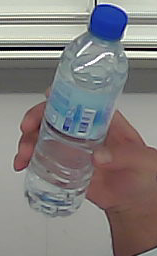
Product: nestle_water